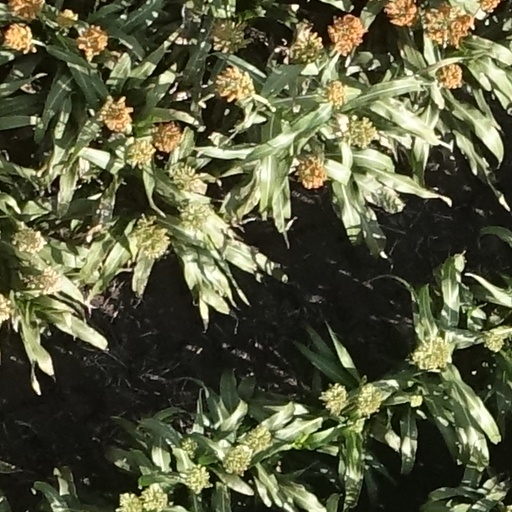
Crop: sorghum